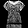
Label: Shirt